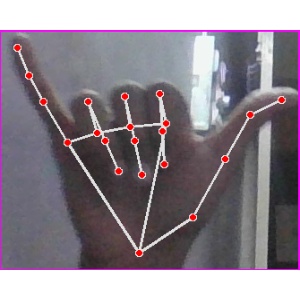
अक्षर: य